List of Eastern Michigan Eagles head football coaches

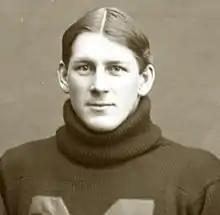
Clayton Teetzel in 1897.

Clayton Teetzel was the first career coach at Michigan State Normal. Teetzel played end on the 1897 and 1898 Michigan Wolverines football teams before switching to halfback in 1899. Teetzel graduated from the University of Michigan Law School with an LL.B. degree in 1900, following which he became the head coach at Michigan State Normal. After three seasons at MSNC, during which he compiled a 6-14-1 record, Teetzel left the school to coach football at Benton Harbor High School in 1903, 1904, and 1905. Teetzel went on to Brigham Young University (1905–1908) and Utah State Agricultural College (1908–1916), where he headed the athletic departments and coached a variety or sports, including basketball and track.